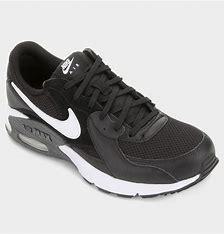
Brand: Nike
Model: Air Max Solo